Climate of Sydney

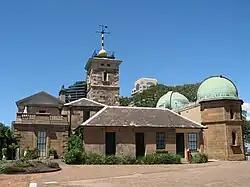
The weather of the Sydney CBD is recorded at Observatory Hill.

Rainfall is slightly higher or dominant during the first half of the year, particularly in late summer and early autumn, when the ocean has peaked its warmth. Rainfall will tend to be lower in the second half of the year when the subtropical ridge is just to the north of the city. Most rain comes mostly from major storms, rarely drizzle, particularly from subtropical lows that bring warm, moist air onshore.